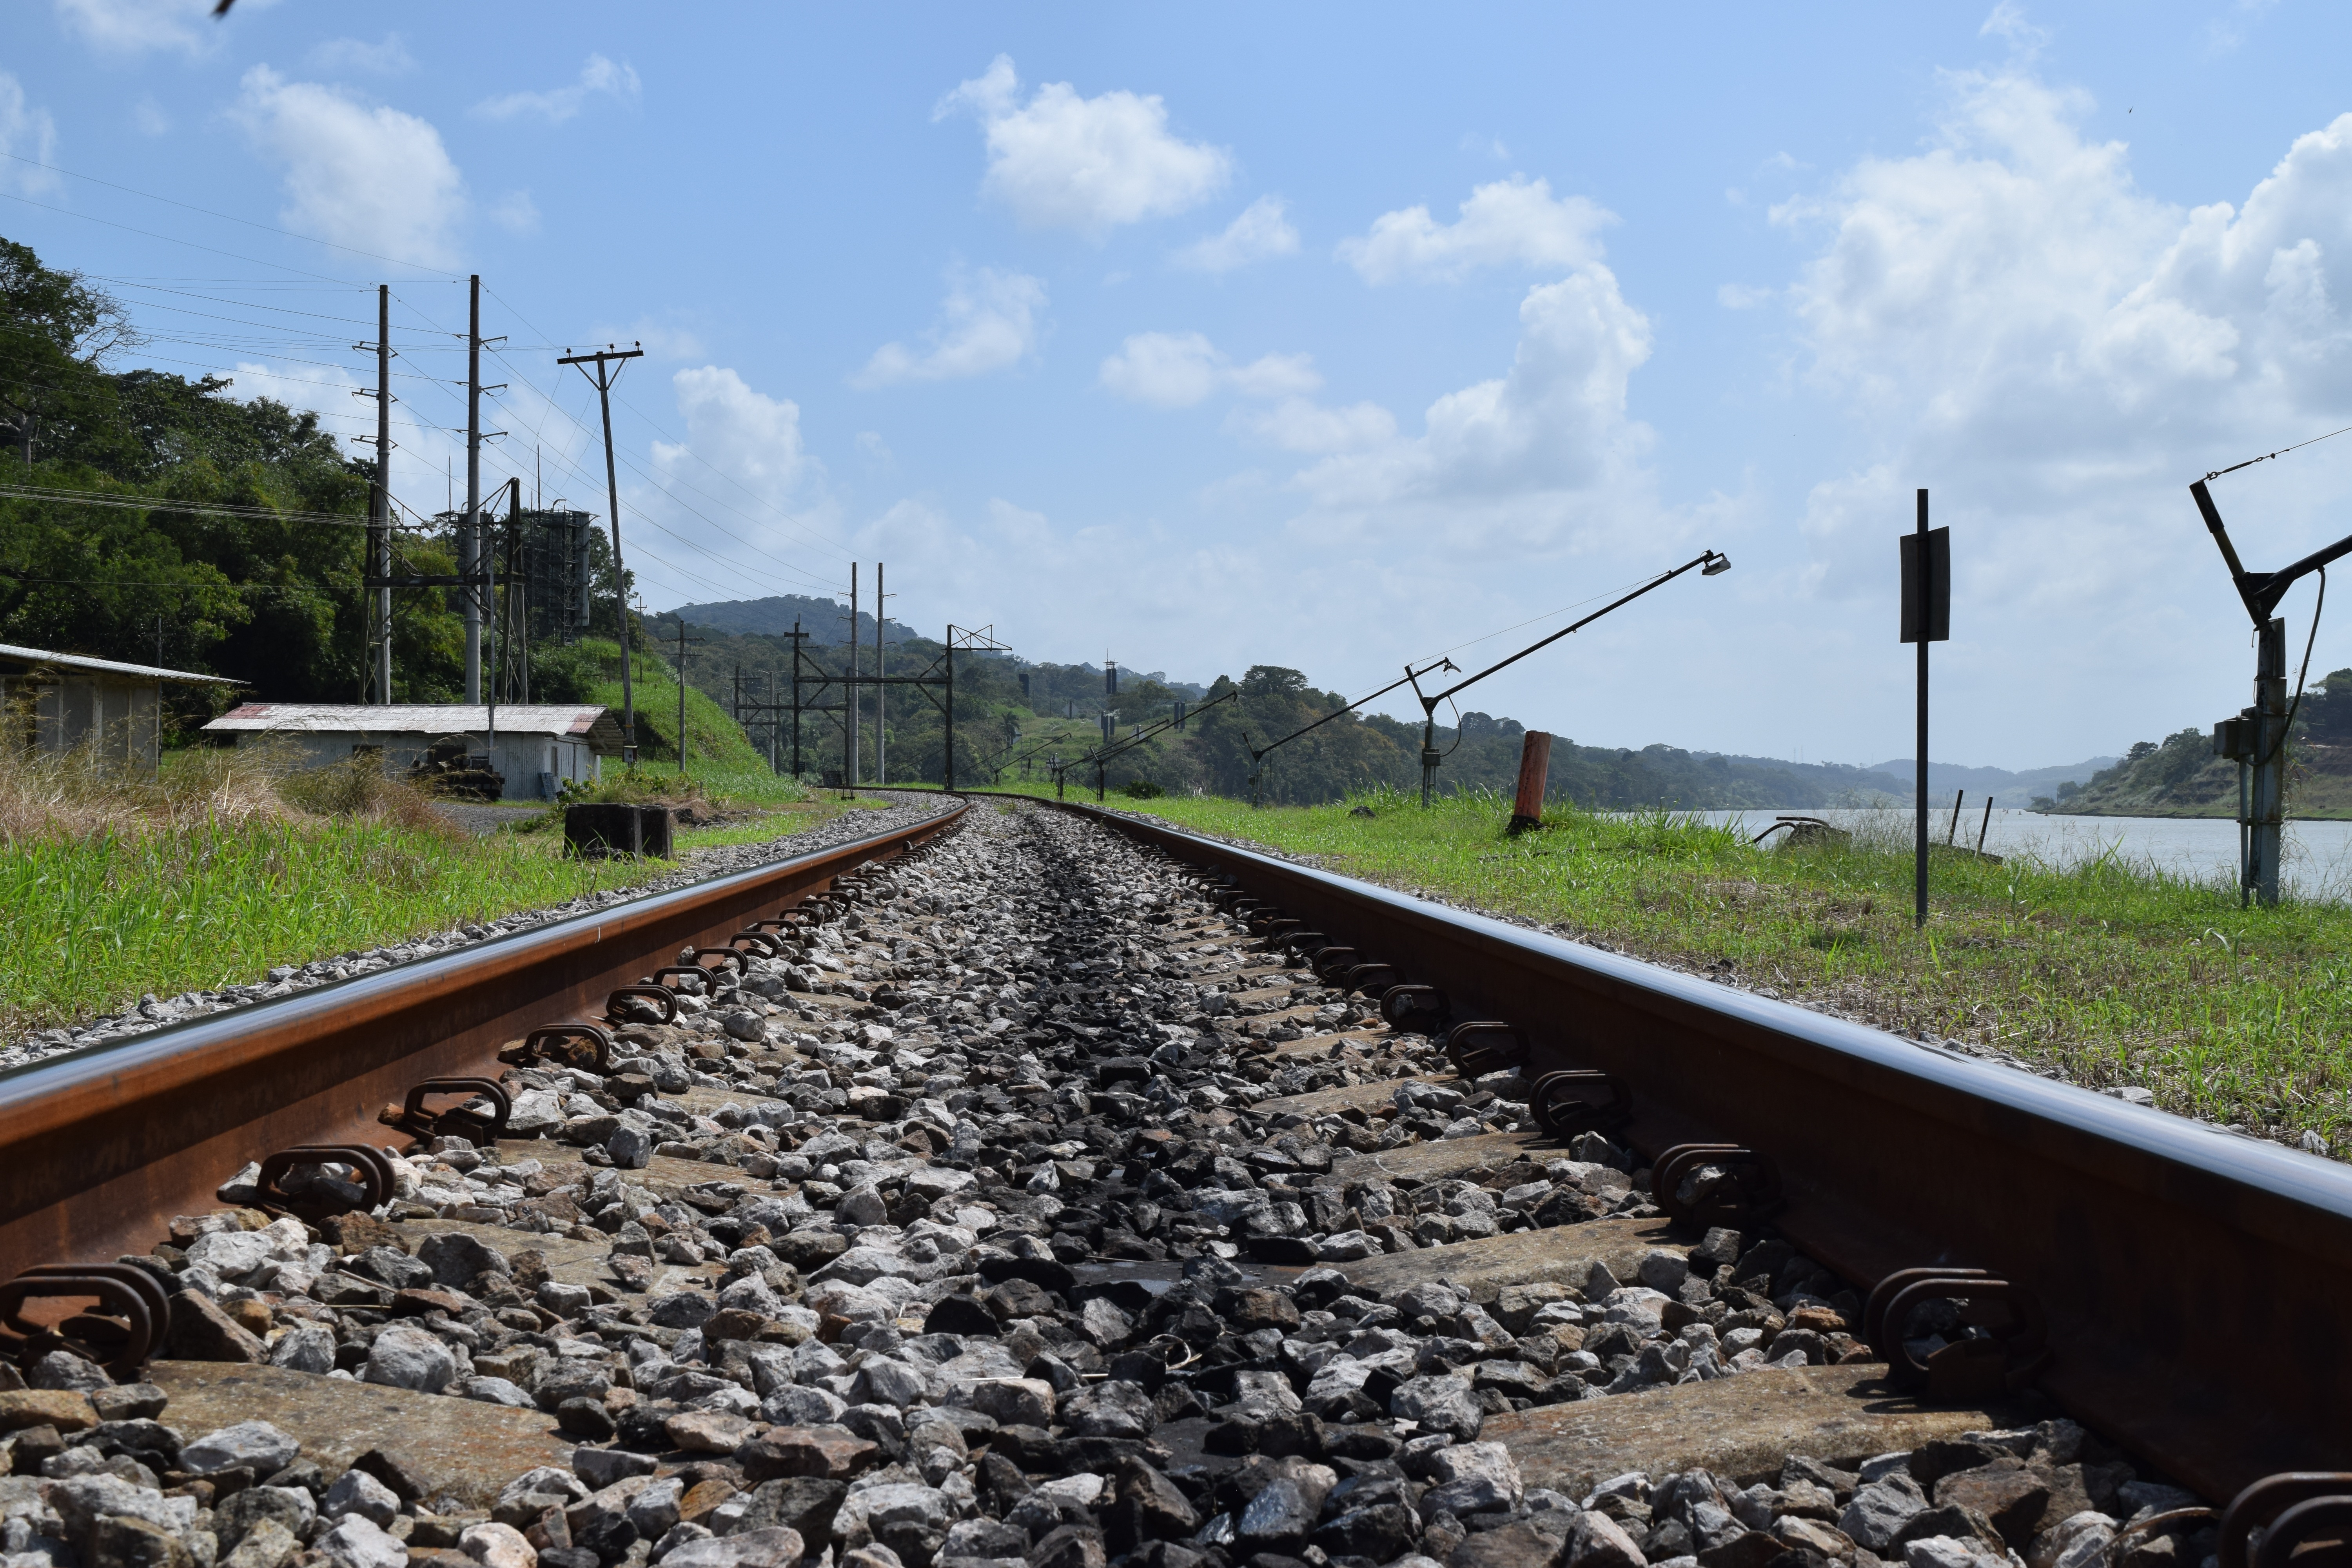
track, train, transport, vehicle, train tracks, rail transport, panama, train's rails, cargo train, rolling stock